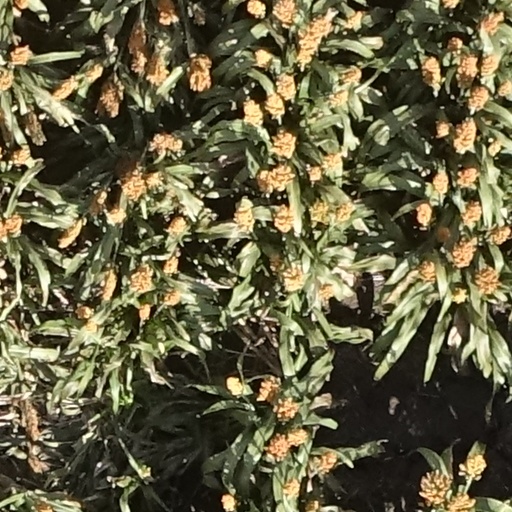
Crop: sorghum